Davis–Monthan Air Force Base

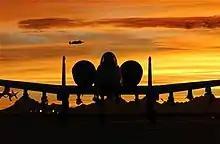

The attacks on 11 September 2001, led to the initiation of three ongoing missions: Operation Enduring Freedom (OEF), Operation Iraqi Freedom (OIF), and Operation Noble Eagle (ONE). After Operation Enduring Freedom, eight A-10s from the 355 WG were called to Bagram Airfield, Afghanistan, to fly close air support missions supporting multinational ground forces.